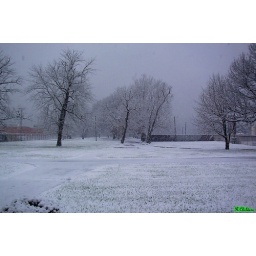
The backyard of the office building that I work in as it looked earky this morning (12/05/2007)